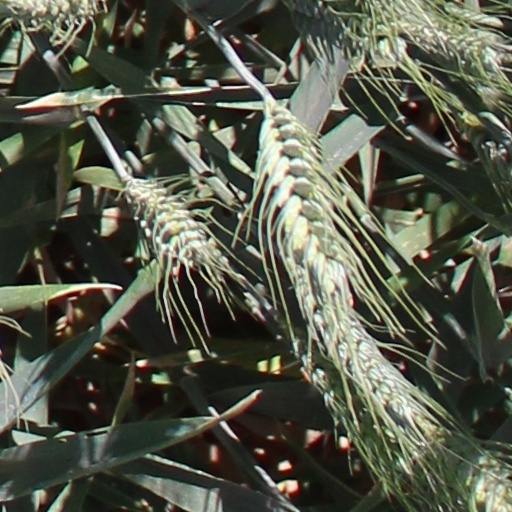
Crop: wheat